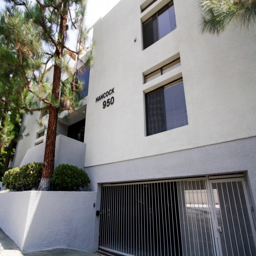
the address written on the building